Drishyam 2 (2022 film)

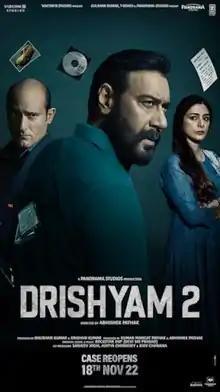
Theatrical release poster

Drishyam 2 is a 2022 Indian Hindi-language crime thriller film directed by Abhishek Pathak and produced by Panorama Studios, T-Series Films, Viacom18 Studios and Aashirvad Cinemas. A remake of the 2021 Malayalam film of the same name and sequel to the 2015 film "Drishyam", the film stars Ajay Devgn, Akshaye Khanna, Tabu, Shriya Saran, Ishita Dutta, Mrunal Jadhav and Rajat Kapoor in lead roles.